Karl Glinzer

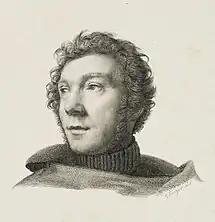
Self-portrait (date unknown)

Justus Wilhelm Karl Glinzer (2 February 1802, Guxhagen - 28 April 1878, Kassel) was a German painter and lithographer, in the Biedermeier style. He worked in several genres, although he is primarily remembered for portraits.